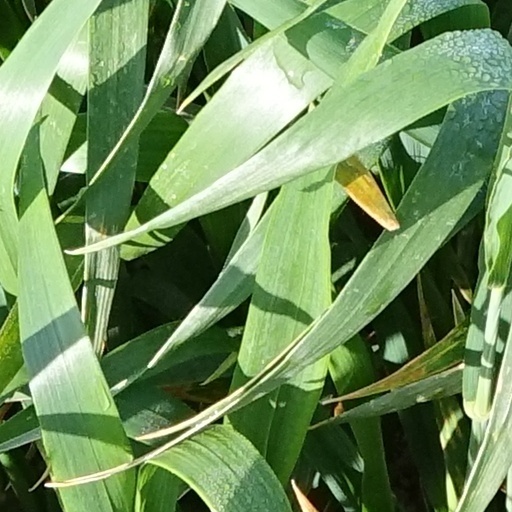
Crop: wheat